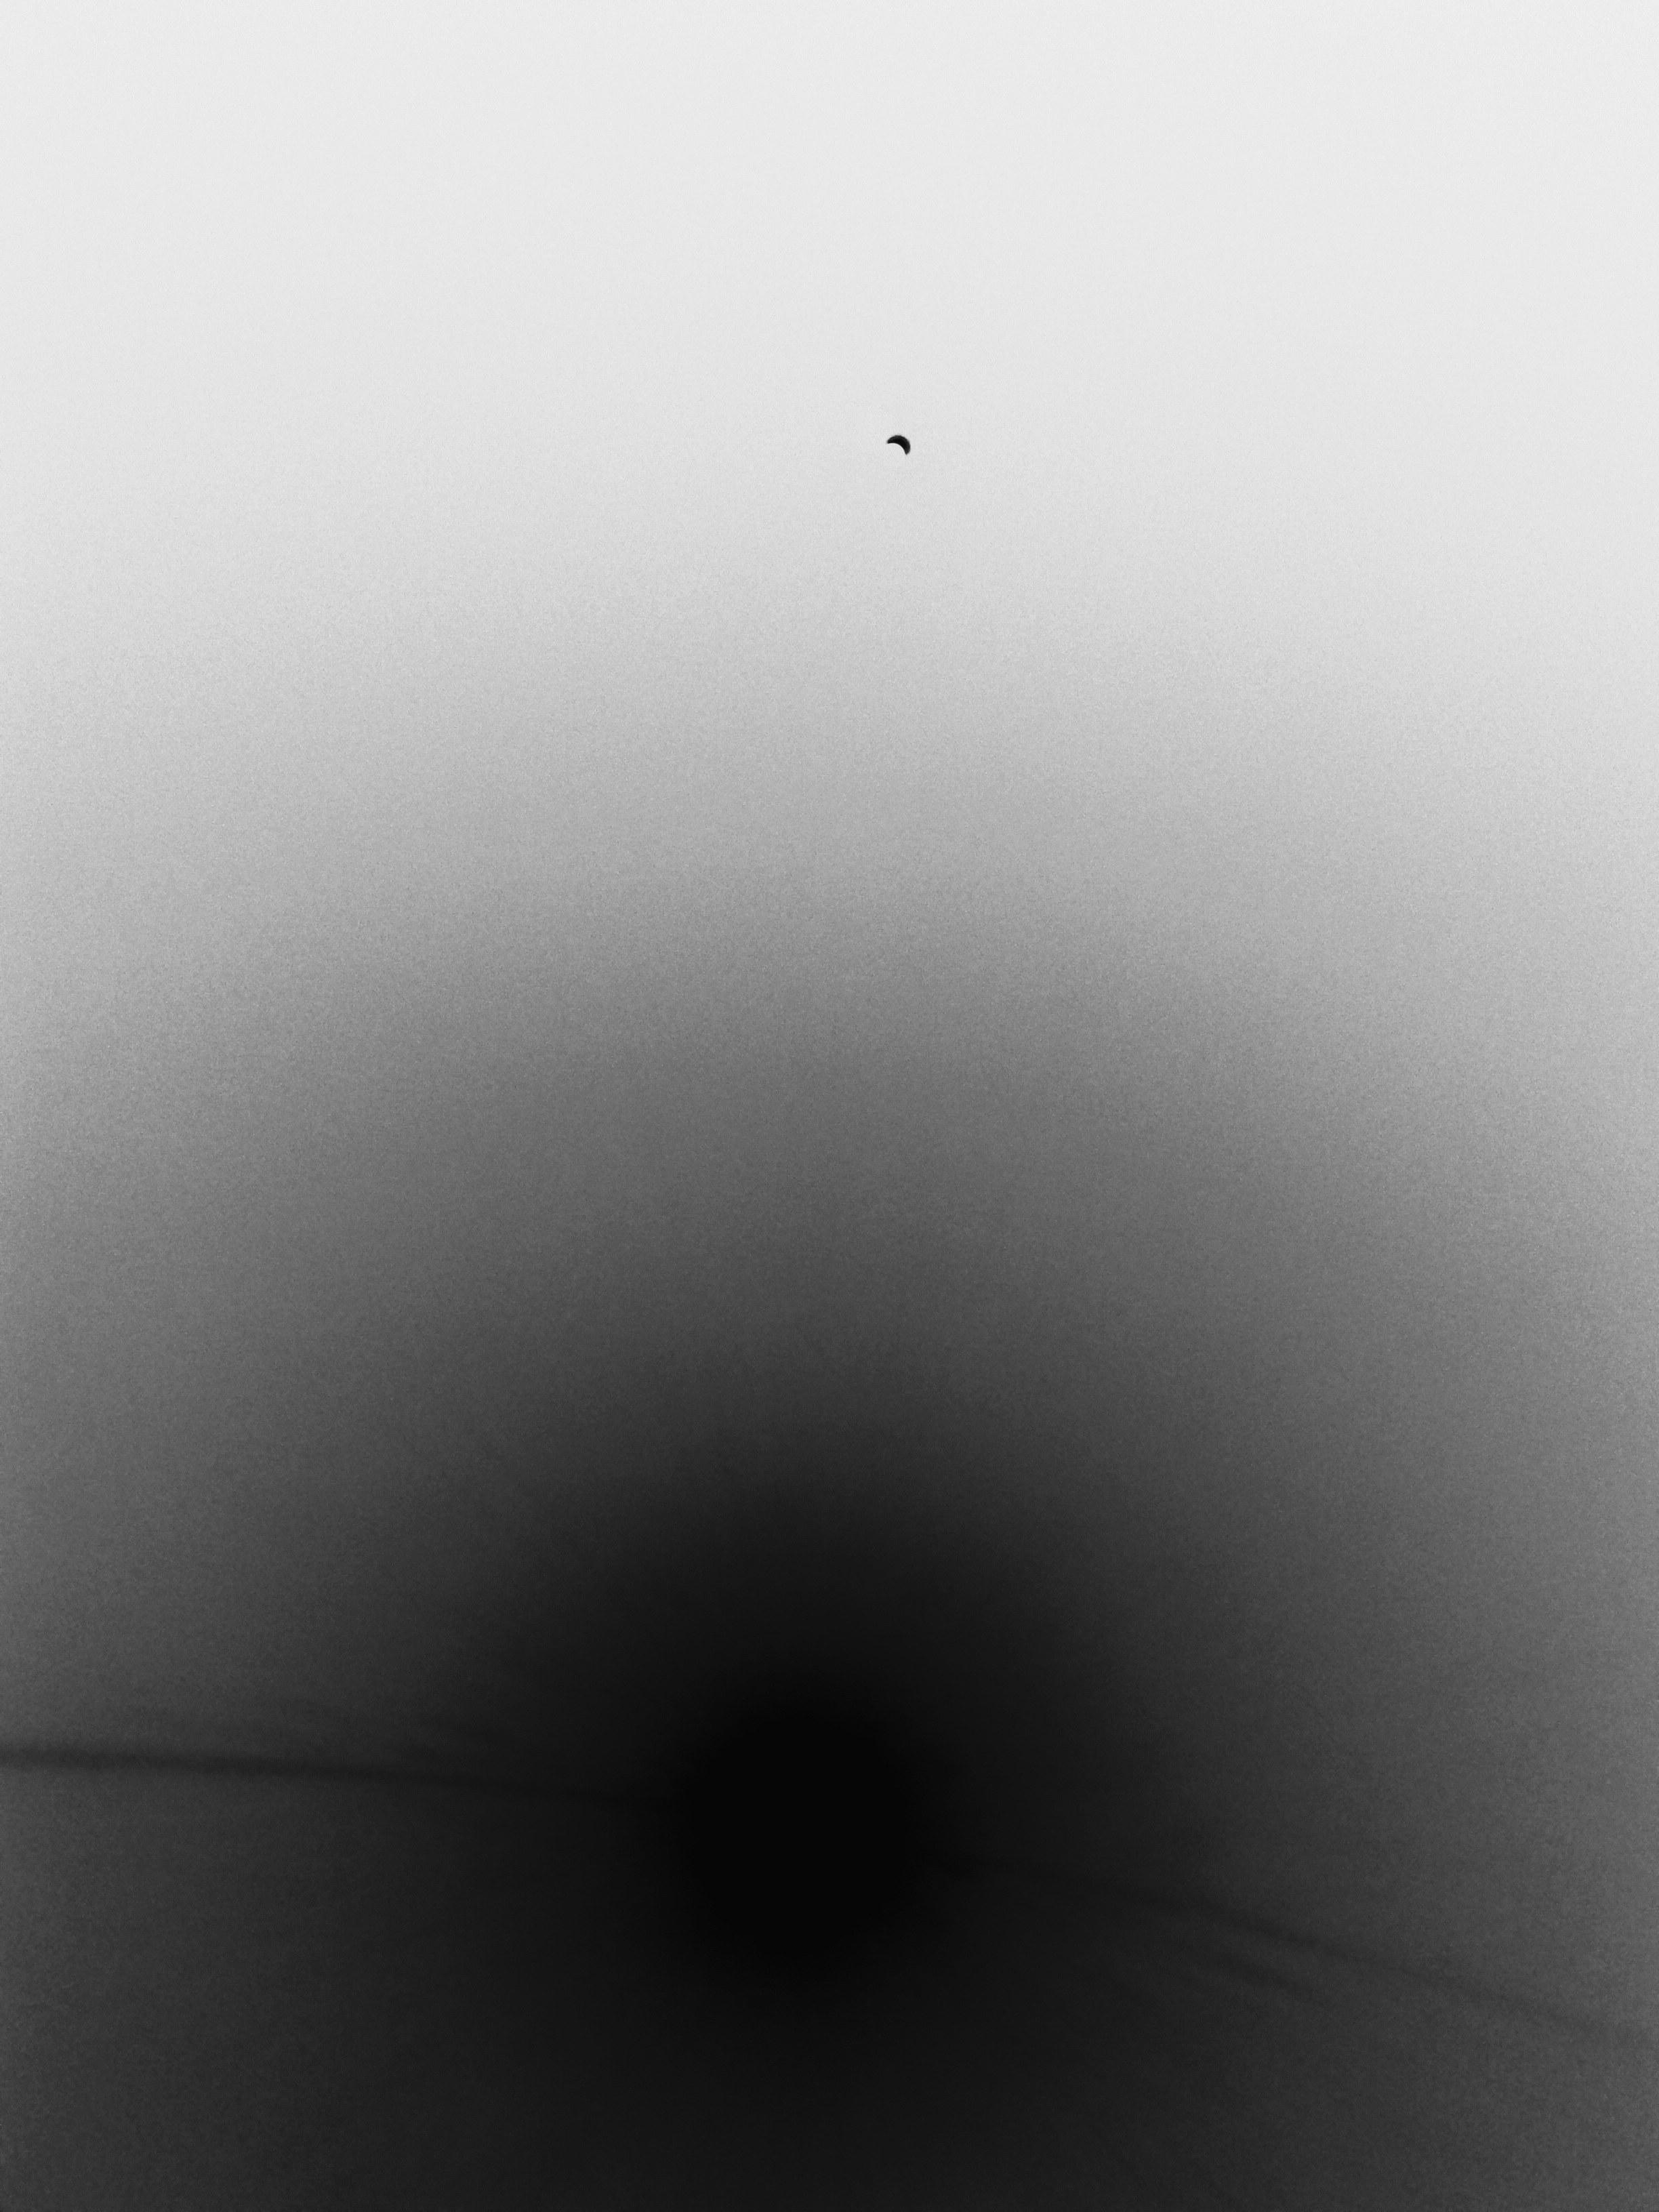
drop, light, black and white, fog, white, photography, line, weather, black, monochrome, circle, close up, shape, macro photography, monochrome photography, atmospheric phenomenon